Andrew D. Turner

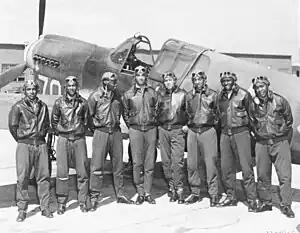
Class 42-I Left to right: Nathaniel M. Hill, Marshall S. Cabiness, Herman A. Lawson, William T. Mattison, John A. Gibson, Elwood T. Driver, Price D. Rice, Andrew D. Turner

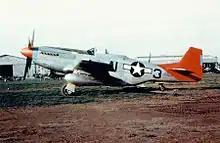
The Tuskegee Airmen's aircraft had distinctive markings that led to the name, "Red Tails."

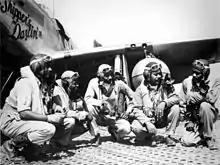
332nd Fighter Group at Ramitelli, Italy., from left to right, Lt. Dempsey W. Morgan, Lt. Carroll S. Woods, Lt. Robert H. Nelson, Jr., Capt. Andrew D. Turner, and Lt. Clarence P. Lester. (U.S. Air Force photo)

On 9 October 1942, Turner graduated from Tuskegee's cadet pilot training class 42-I-SE, receiving his wings and a commission as a 2nd Lieutenant. The U.S. Army Air Corps assigned Turner to the 332nd Fighter Group's 100th Fighter Squadron.